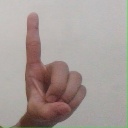
अक्षर: ड